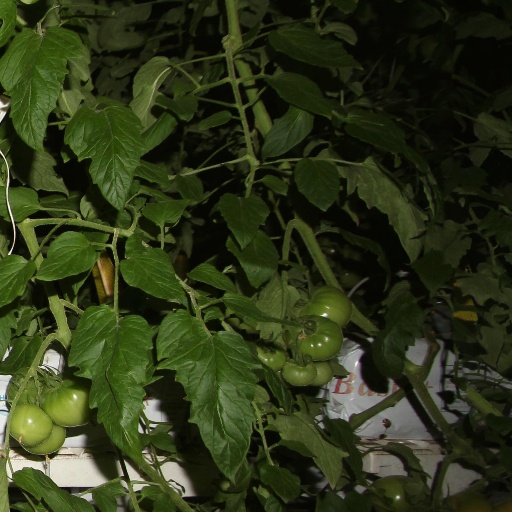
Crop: tomato